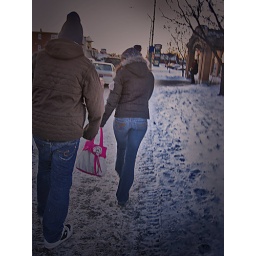
girl walking in a street